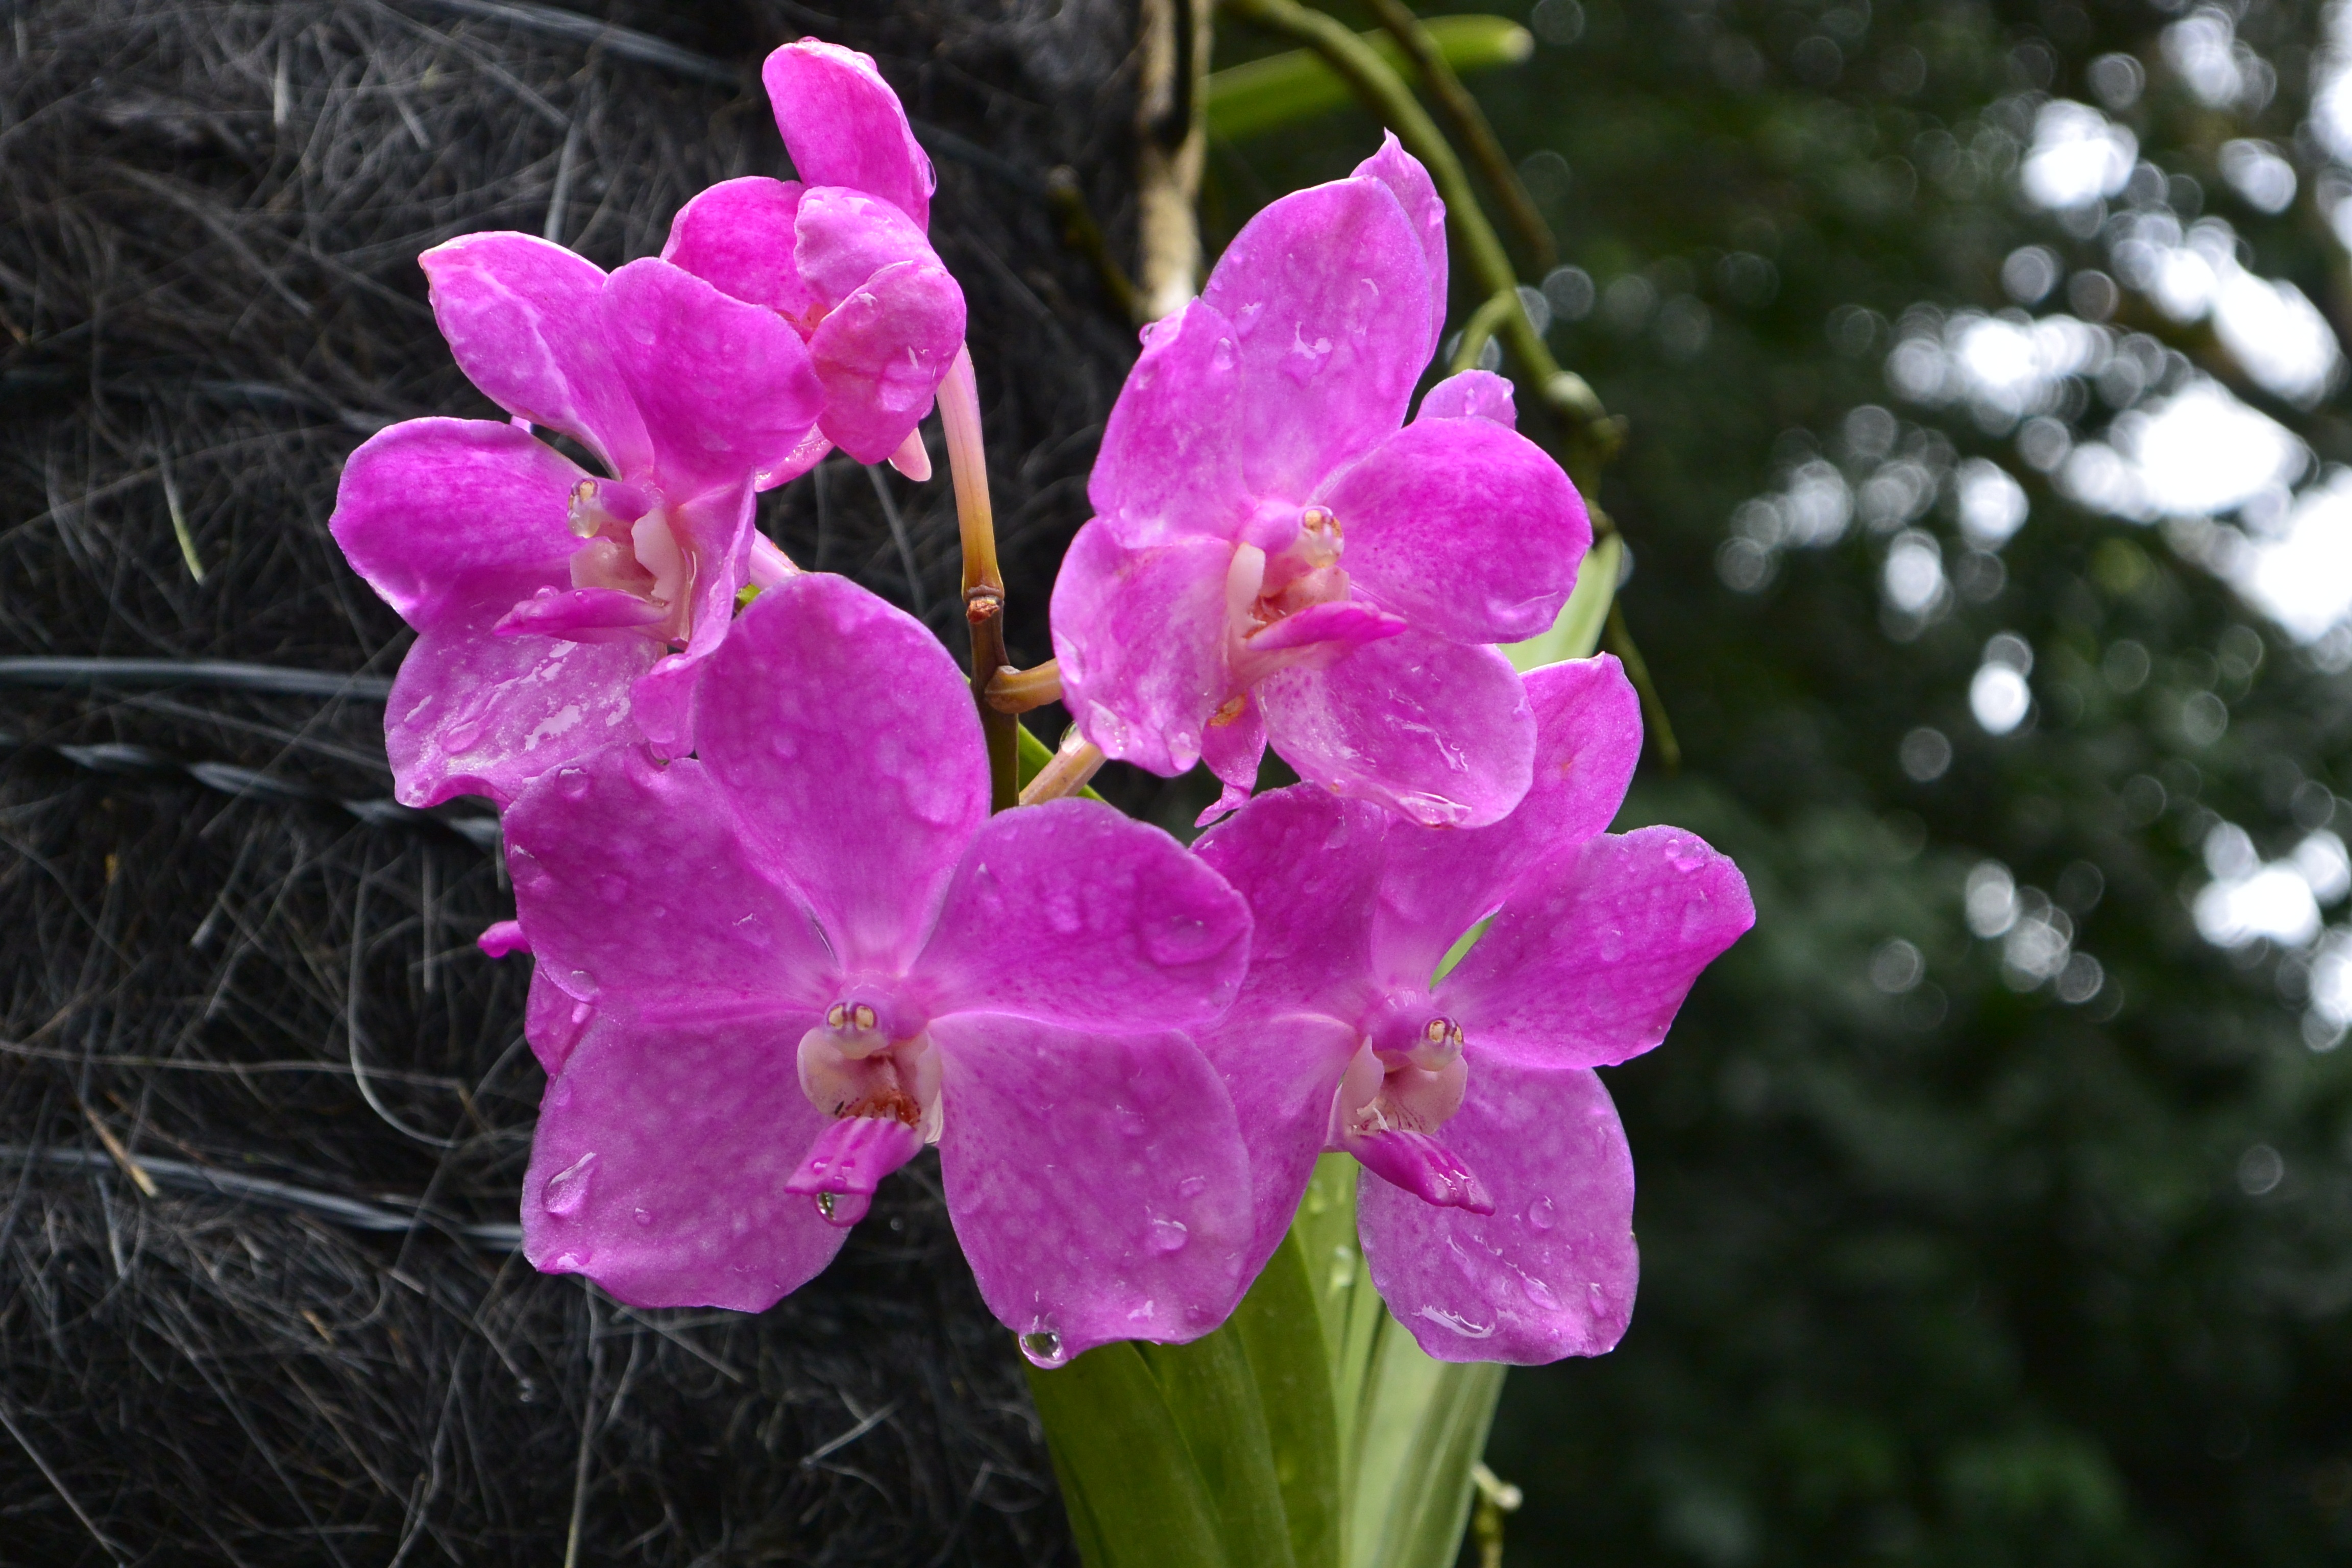
blossom, plant, flower, botany, flora, orchid, shrub, botanical garden, singapore, orchids, flowering plant, cattleya, land plant, christmas orchid, cattleya labiata